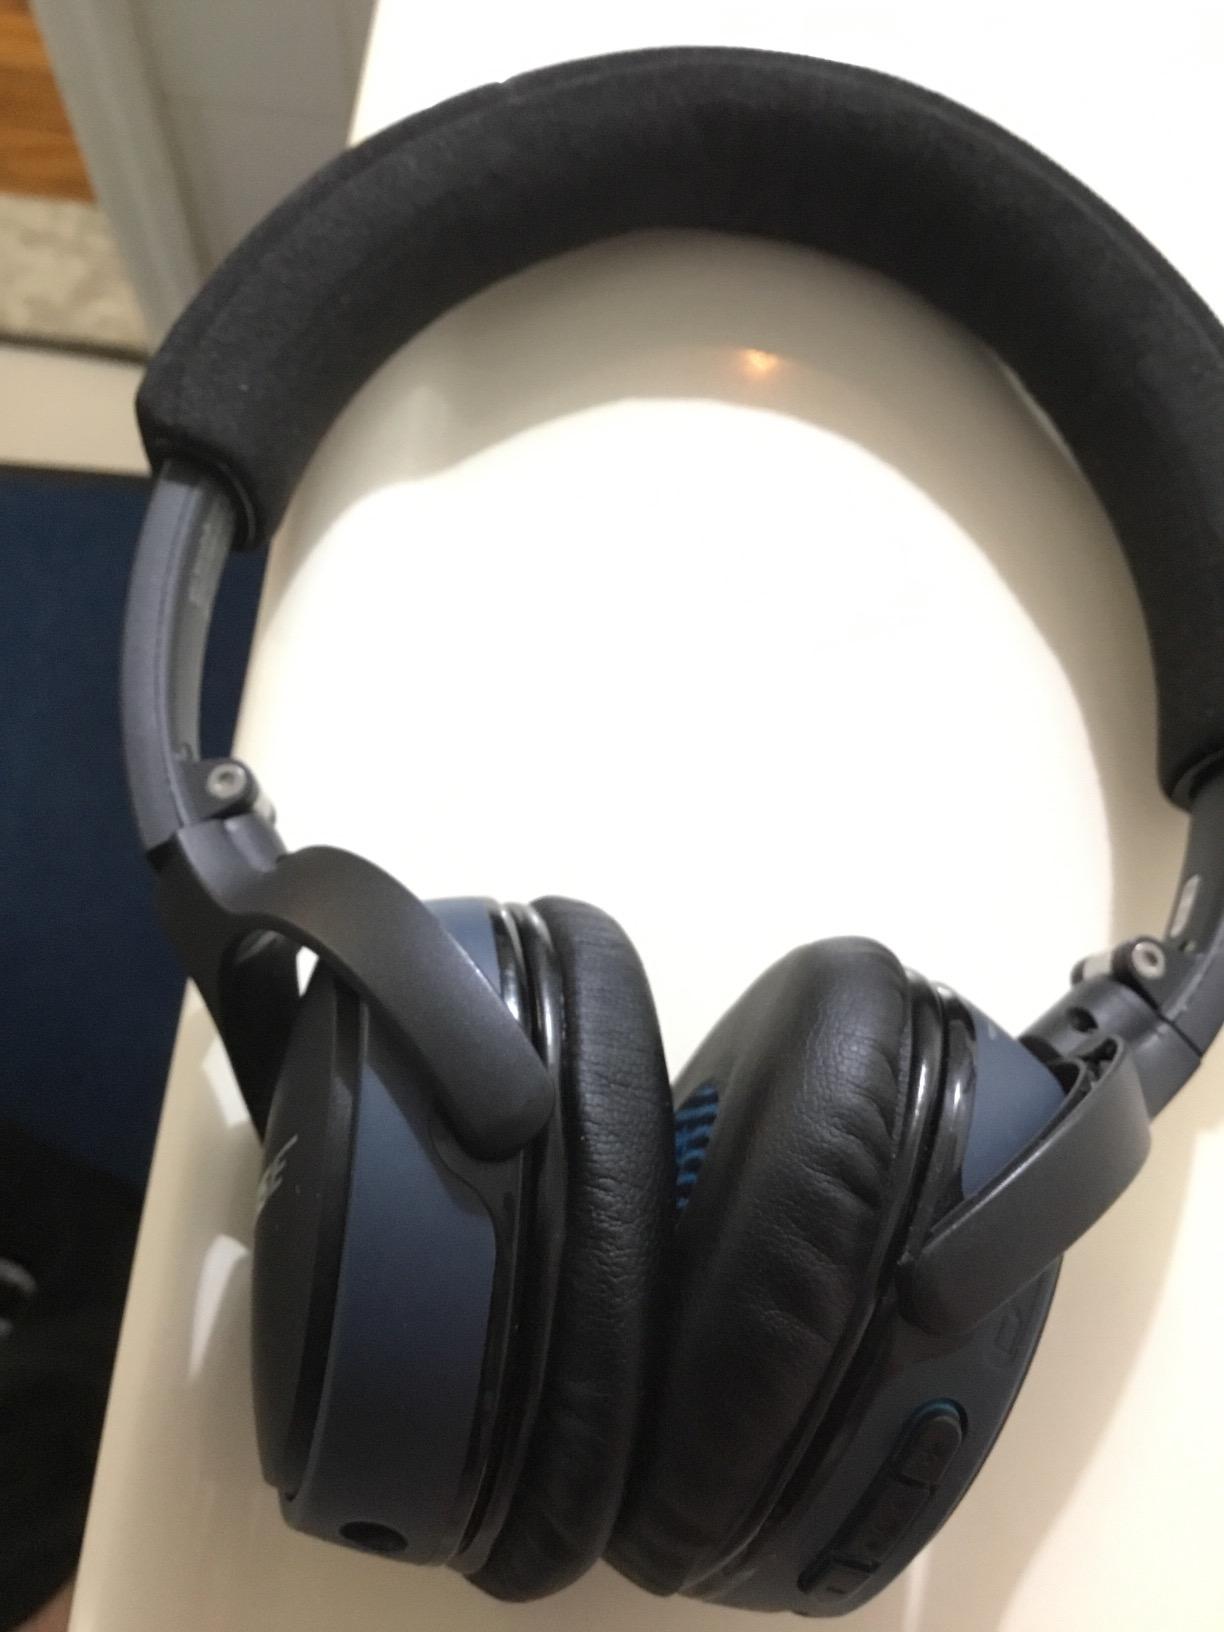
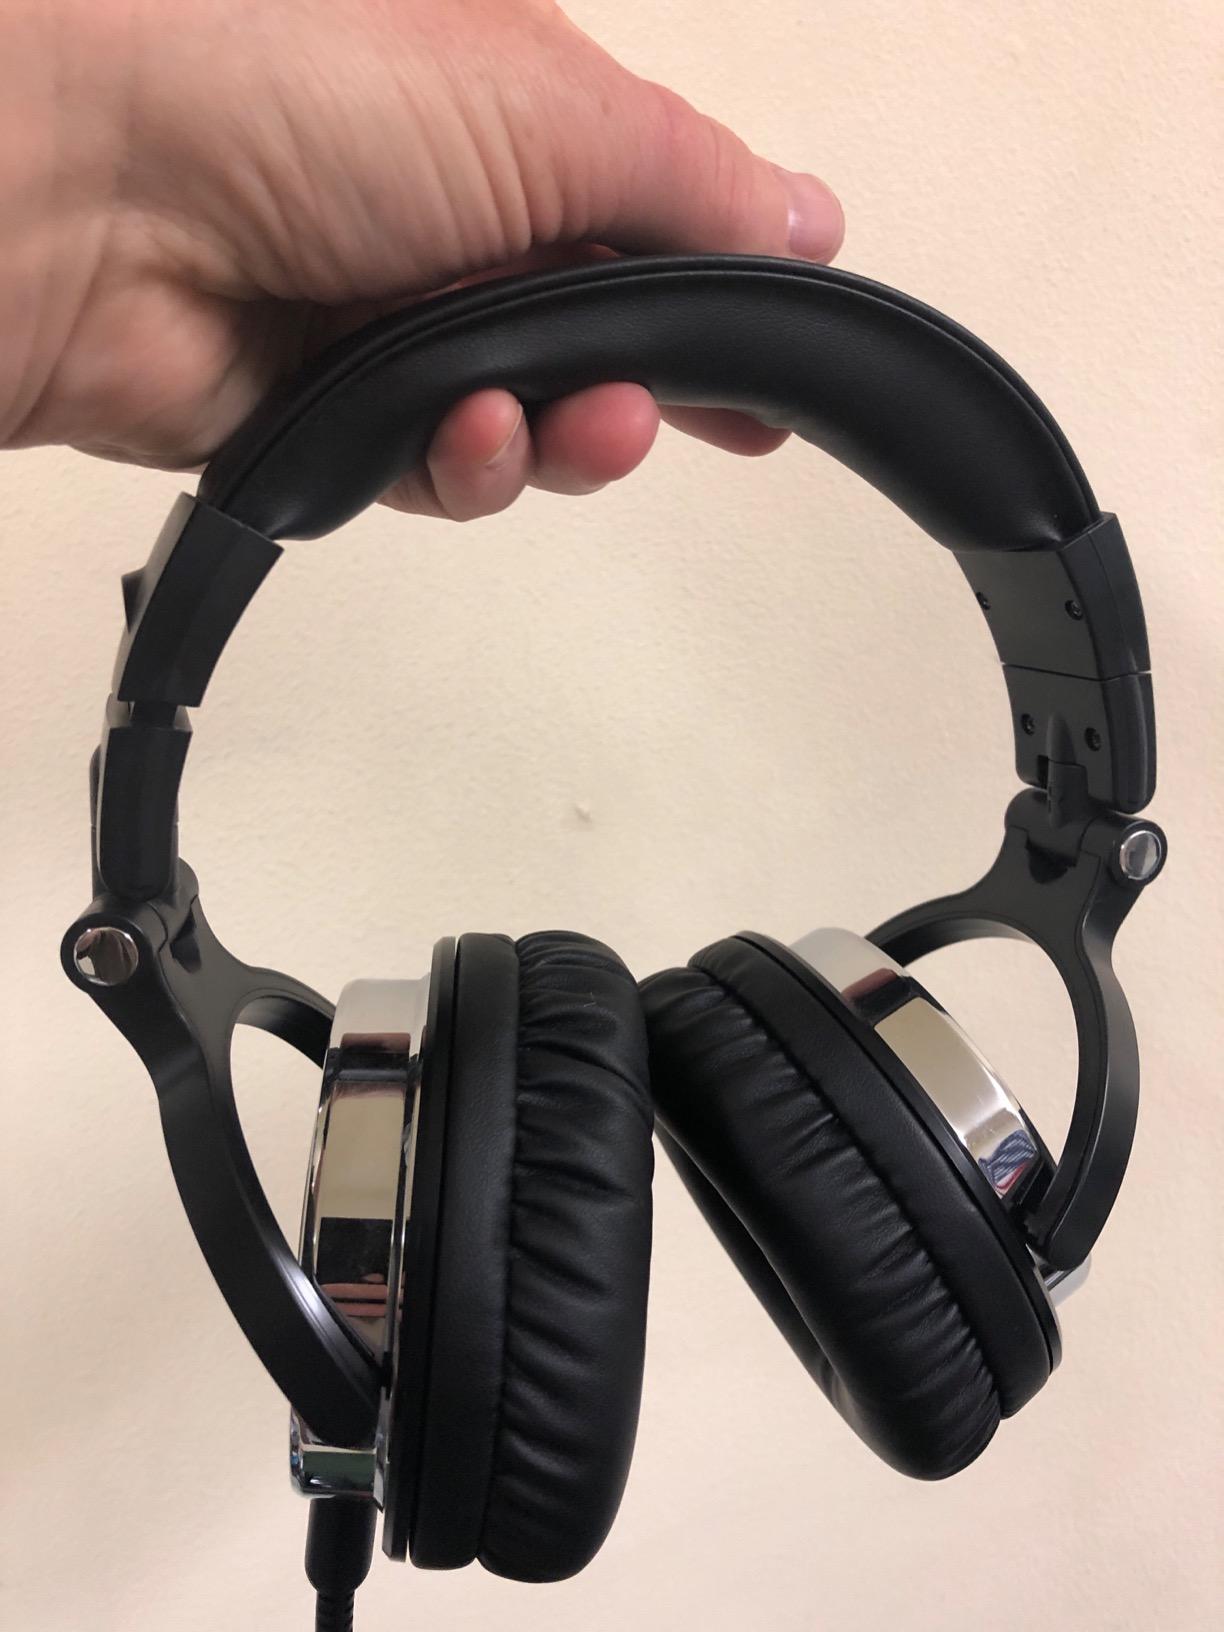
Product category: headphones
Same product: no